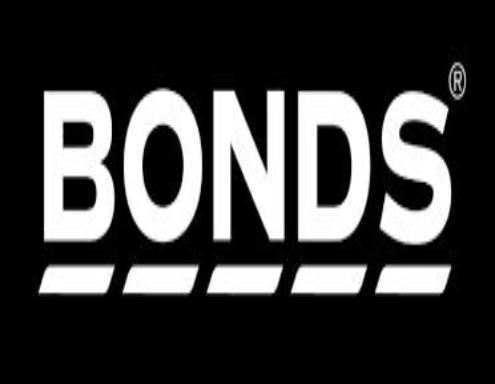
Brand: Bonds
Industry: Clothes